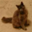
Label: cat